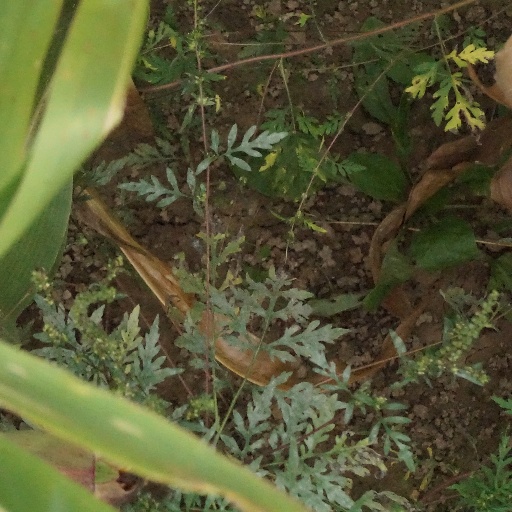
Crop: maize; corn